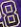
Number: 8